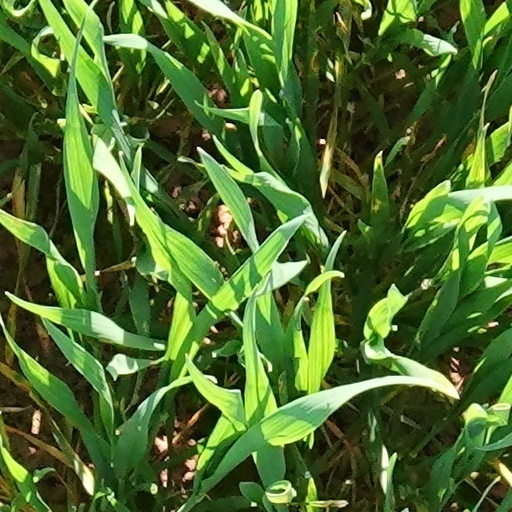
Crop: wheat